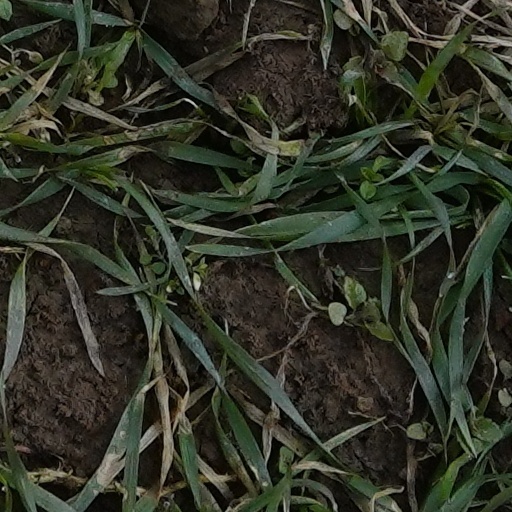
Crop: wheat